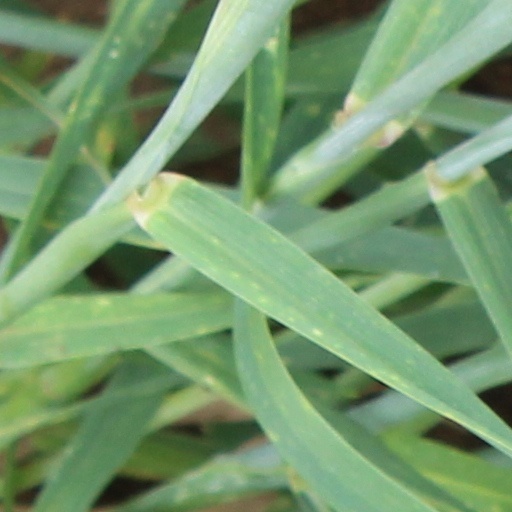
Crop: wheat